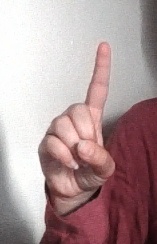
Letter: bb